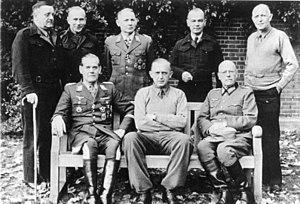
Dietrich von Choltitz est un General der Infanterie allemand de la Seconde Guerre mondiale, né le 9 novembre 1894 à Wiese Gräflich et mort le 5 novembre 1966 à Baden-Baden.